French Foreign Legion

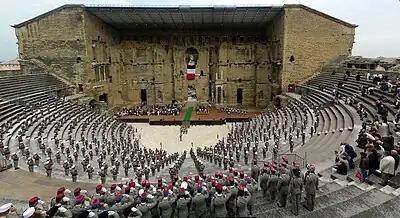
Commemoration of the Battle of Camarón by the 1st Foreign Cavalry Regiment at the Roman Theatre of Orange

By the mid-1960s the Legion had lost its traditional and spiritual home in French Algeria and elite units had been dissolved. President de Gaulle considered disbanding it altogether but, being reminded of the Marching Regiments, and that the 13th Demi-Brigade was one of the first units to declare for him in 1940 and taking also into consideration the effective service of various Saharan units and performances of other Legions units, he chose instead to downsize the Legion from 40,000 to 8,000 men and relocate it to metropolitan France. Legion units continued to be assigned to overseas service, although not in North Africa (see below).